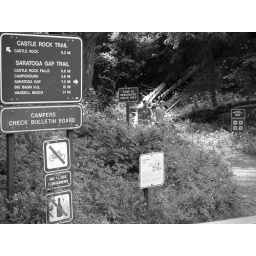
Normally, I'm a big fan of signs ... but in the middle of a state park, this is sign overkill .